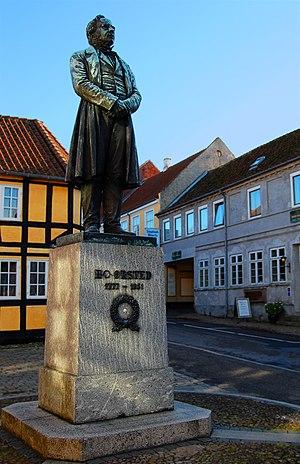
Hans Christian Ørsted, parfois écrit Œrsted, est un physicien et chimiste danois. Il est à l'origine de la découverte de l'interaction entre électricité et magnétisme.